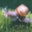
Label: snail